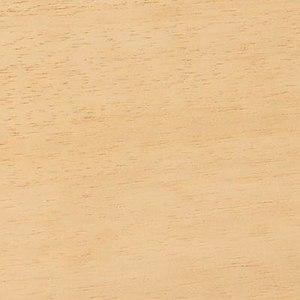
Triplochiton scleroxylon est une espèce d'arbres de la famille des Malvaceae et du genre Triplochiton, présente en Afrique tropicale. Son bois a longtemps été le plus exporté d'Afrique de l'Ouest et du Centre.